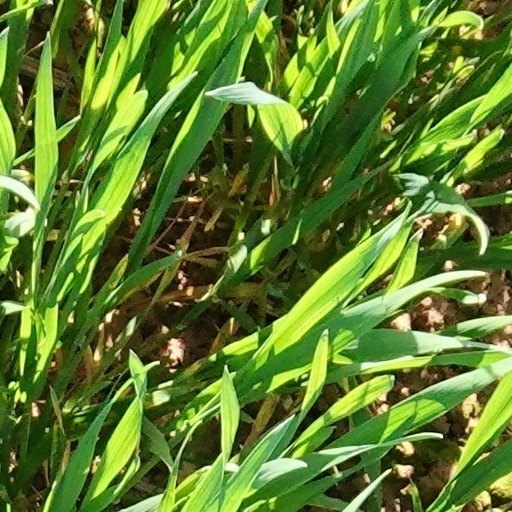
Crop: wheat